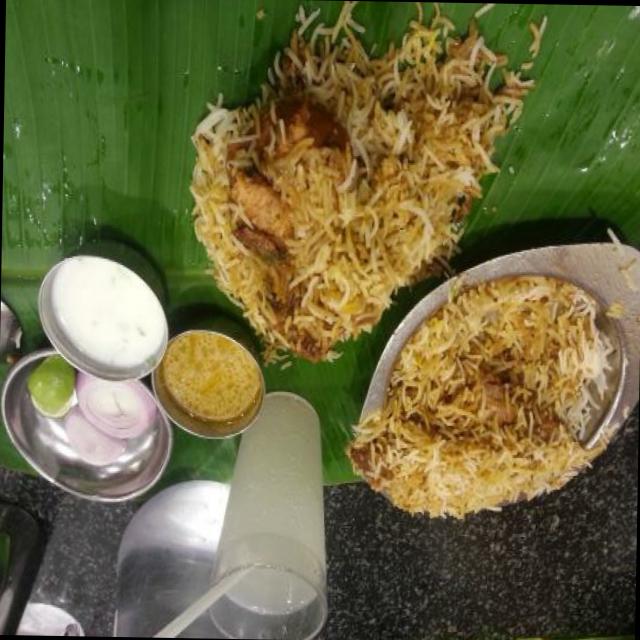
Dish: biryani